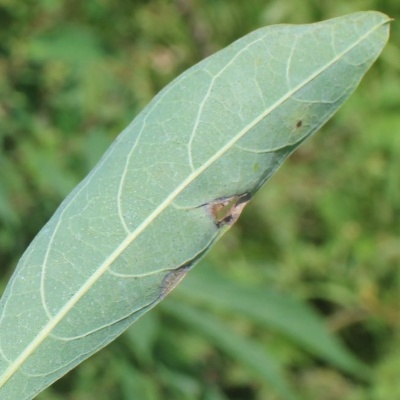
Crop: Cassava
Condition: bacterial blight